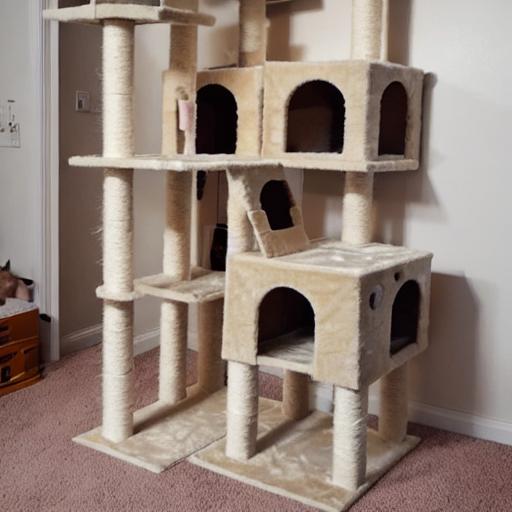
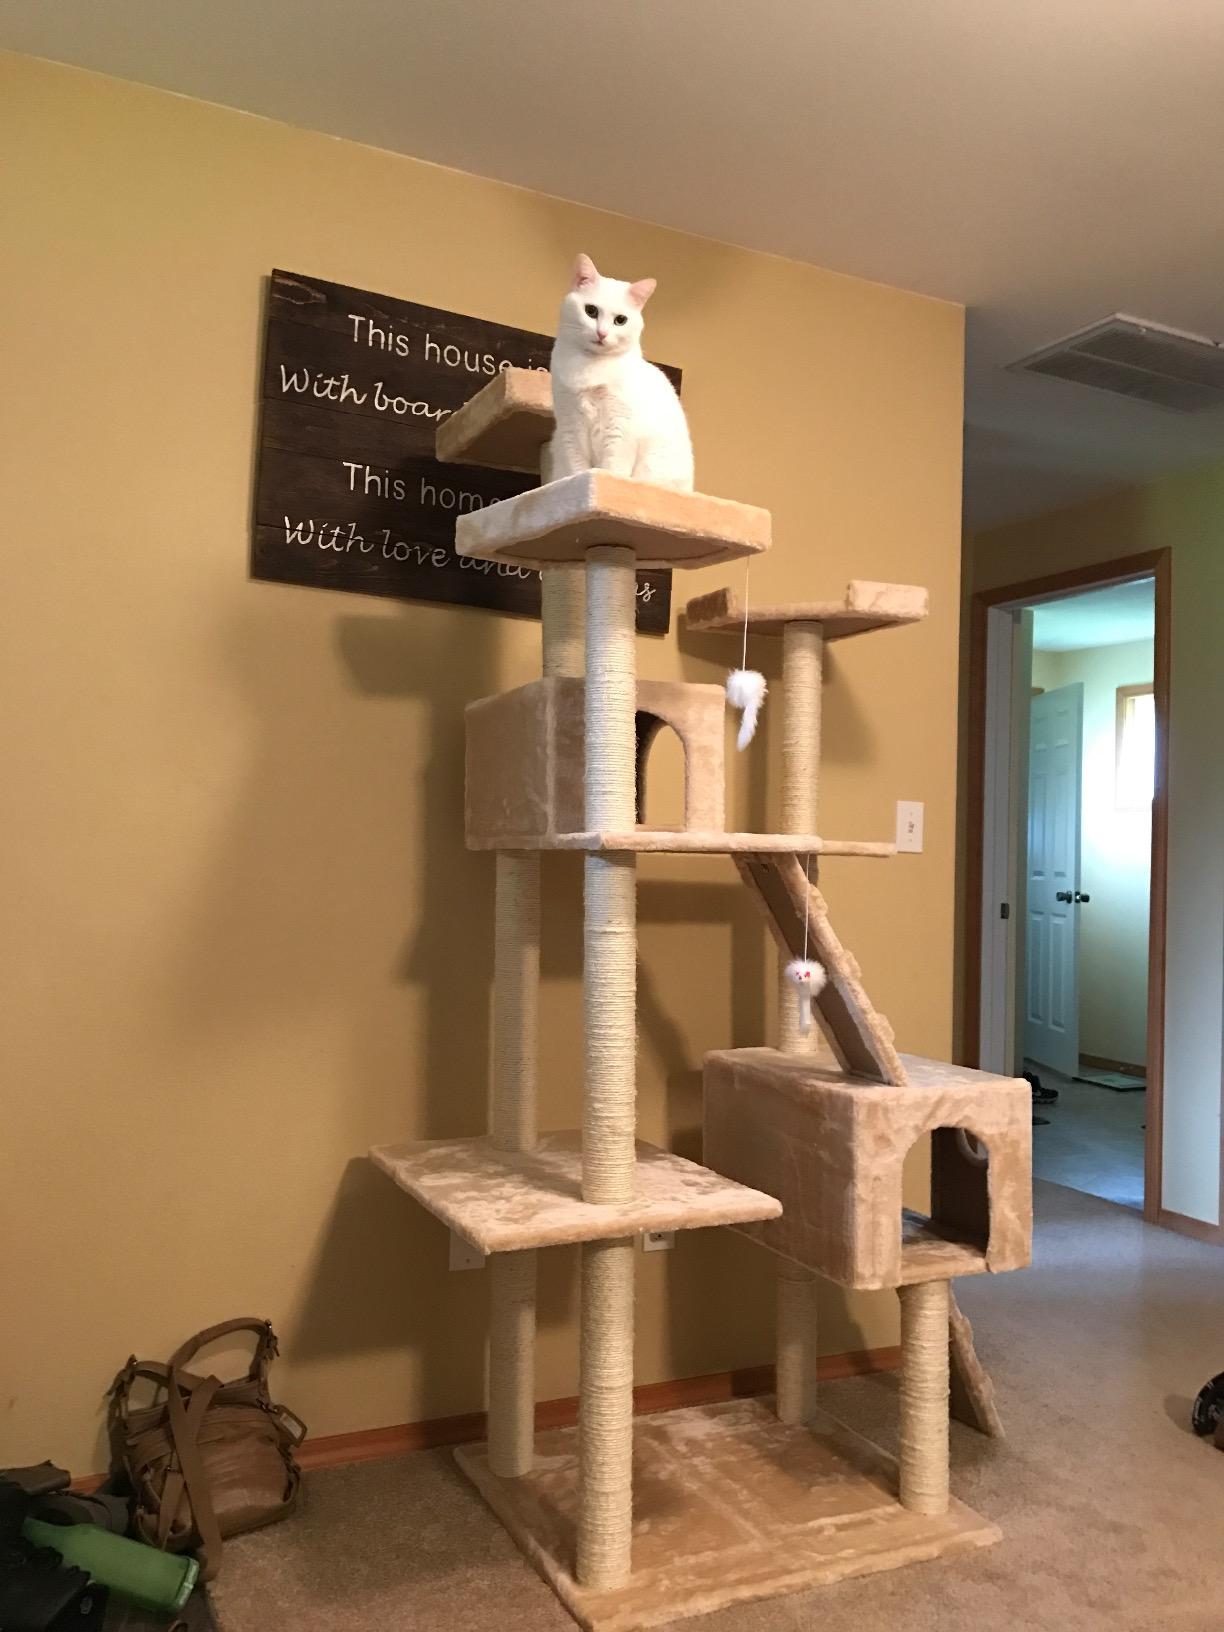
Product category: items_cat tree
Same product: no